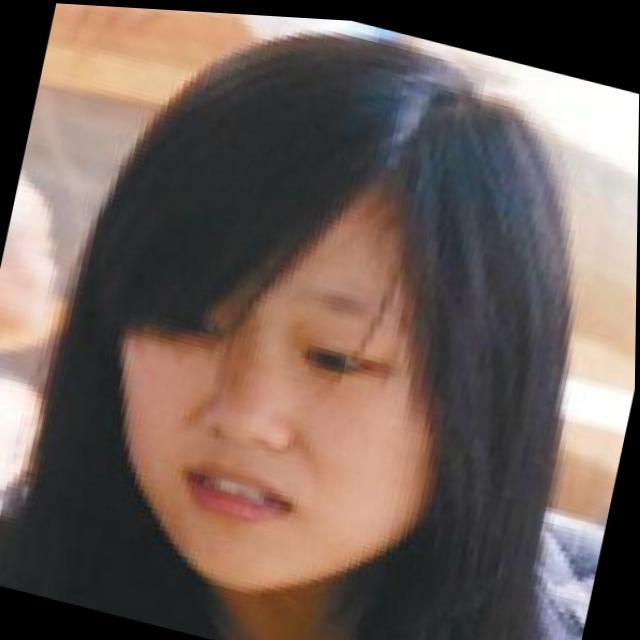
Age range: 13-20